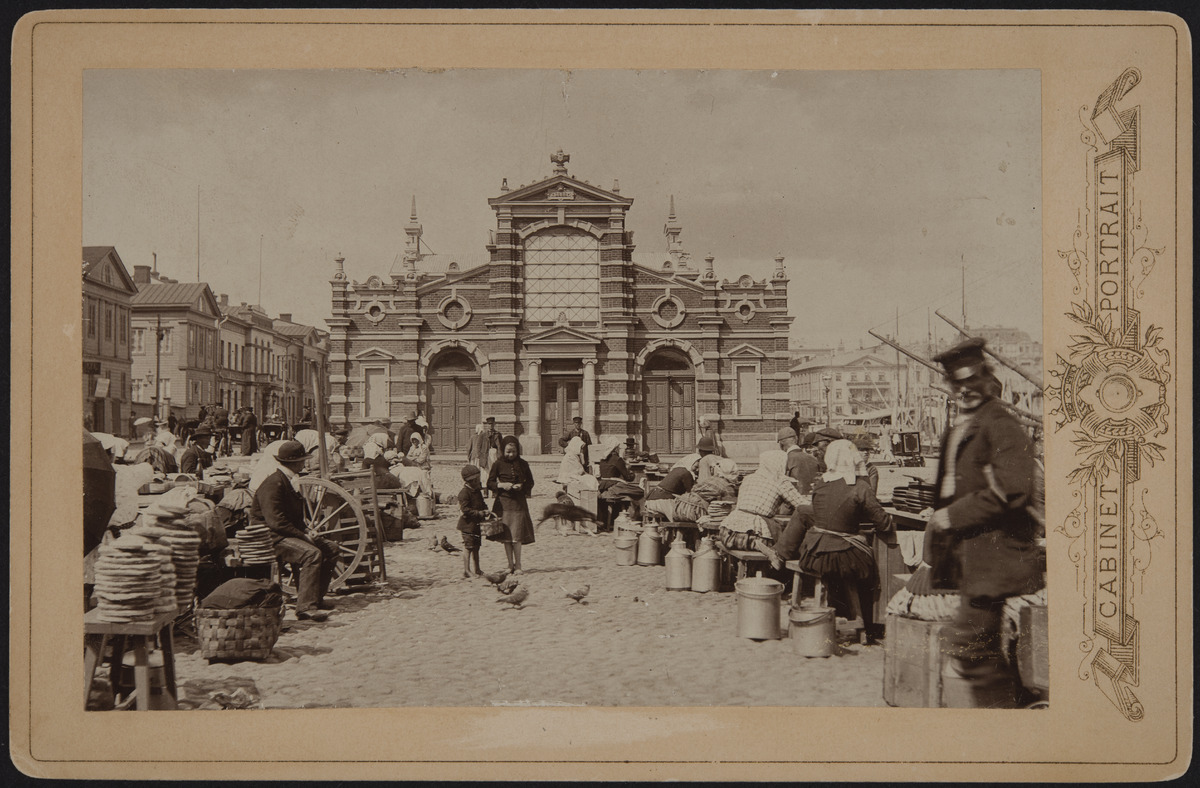
Torikauppaa Kauppahallin eteläpäädyssä kauppatorilla (Pakkahuoneentori vuodesta 1888) Eteläsatamassa
sisällön kuvaus: Torikauppaa Kauppahallin eteläpäädyssä kauppatorilla (Pakkahuoneentori vuodesta 1888) Eteläsatamassa. mustavalkoinen
Kuvaaja: Saxelin, A.K., valokuvaaja
Ajankohta: kuvausaika 1893 - 1895 n.
Paikka: Suomi, Uusimaa, Helsinki, Kaartinkaupunki Helsinki, Eteläsatama
Aiheet: kauppahallit, torit, torikauppa, pöydät, penkit, astiat, korit, miehet, naiset, lapset, vaatteet, rakennukset, arkkitehtuuri